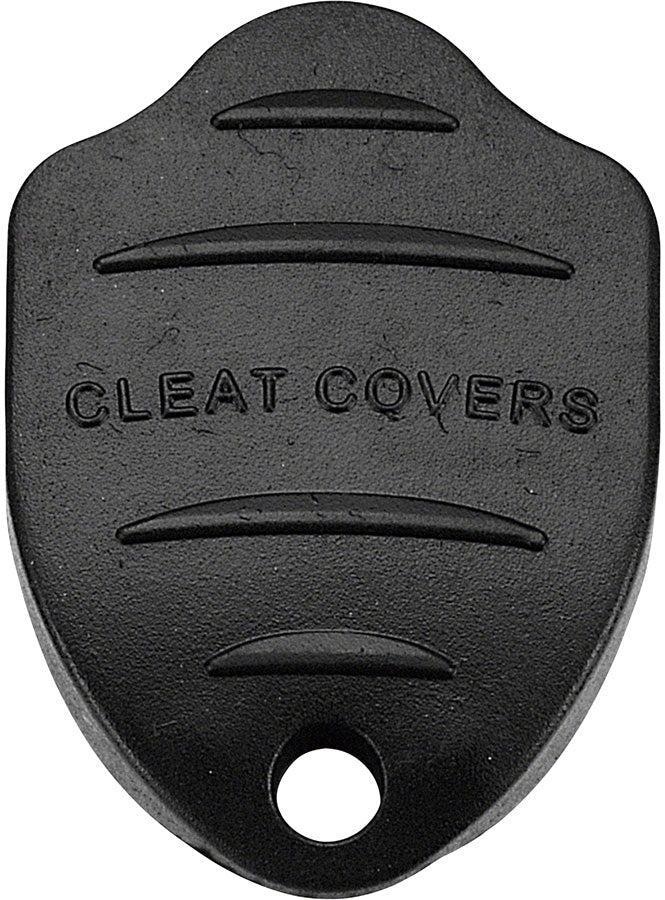
Exustar Cleat Covers for SPD
.top{margin-bottom:30px;}.top li{margin-left:5%;margin-right:5%;margin-top:10px;line-height:120%;list-style-position:outside;} Exustar Cleat Covers for SPD. Durable and lightweight cleat covers offers cleat protection and non-slip traction. Cleat covers eliminate cleat wear and improve safety and comfort when walking. Lightweight durable flexible
Brand: Exustar
Category: Sporting Goods > Outdoor Recreation > Cycling > Cycling Apparel & Accessories > Bicycle Cleat Accessories > Bicycle Cleat Covers